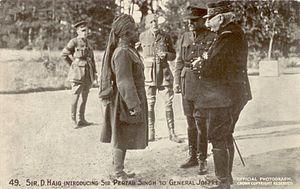
Pretap Singh d'Idar est un homme d'État de l'Inde, maharadjah de l'État princier d'Idar et d'Ahmadnagar, il fut général lors de la Première Guerre mondiale en France.